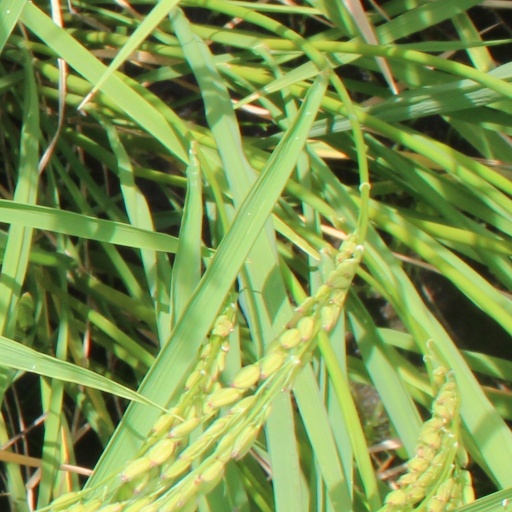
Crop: rice